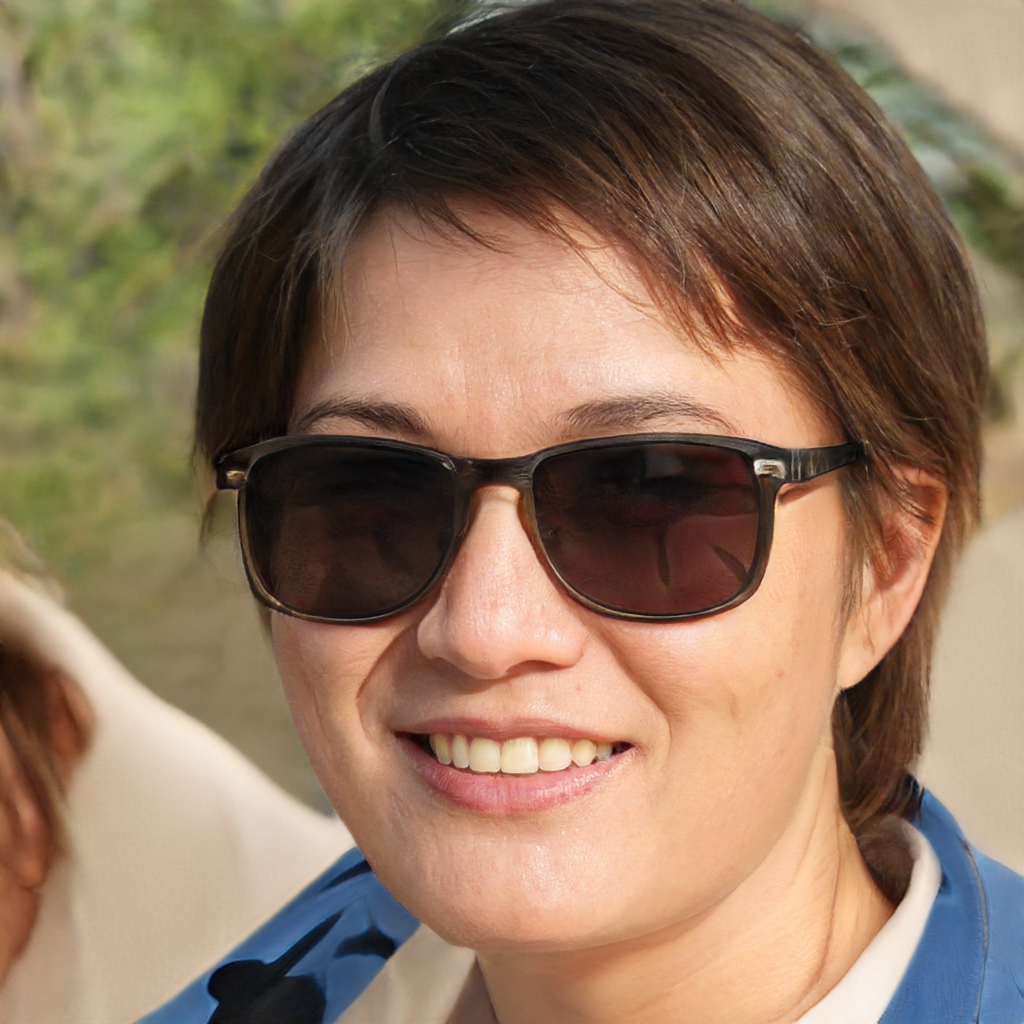
Label: Colored